Rosatom

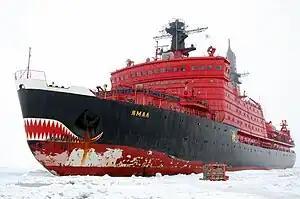
"Arktika"-class icebreaker "Yamal"

In December 2013, Rosatom signed a €6.4 billion contract with Fennovoima in Finland of the single-unit Hanhikivi NPP using OKB Gidropress' VVER-1200 pressurized water reactor in the town of Pyhäjoki, with construction planned to start after 2021, but the contract was cancelled in May 2022 by Finland for Russian invasion of Ukraine. In December 2014, Rosatom and the MVM Group of Hungary signed an agreement for the construction of new station units of the Paks NPP with construction planned to start in 2022. Rosatom also started construction of Turkey's Akkuyu NPP on 3 April 2018.